Synonymous substitution

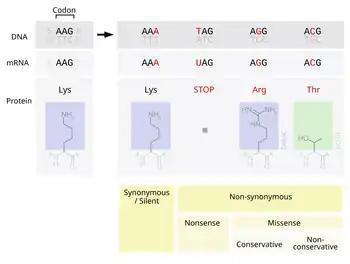
Point substitution mutations of a codon, classified by their impact on protein sequence

A synonymous substitution (often called a "silent" substitution though they are not always silent) is the evolutionary substitution of one base for another in an exon of a gene coding for a protein, such that the produced amino acid sequence is not modified. This is possible because the genetic code is "degenerate", meaning that some amino acids are coded for by more than one three-base-pair codon; since some of the codons for a given amino acid differ by just one base pair from others coding for the same amino acid, a mutation that replaces the "normal" base by one of the alternatives will result in incorporation of the same amino acid into the growing polypeptide chain when the gene is translated. Synonymous substitutions and mutations affecting noncoding DNA are often considered silent mutations; however, it is not always the case that the mutation is silent.